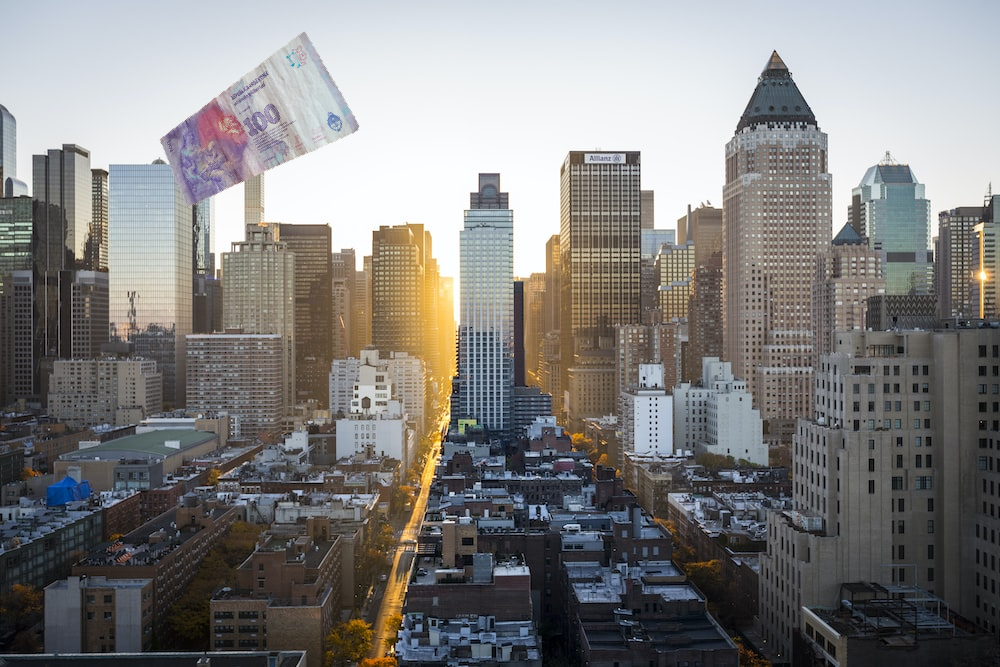
Denominación: 100